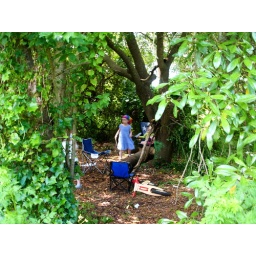
Mary Judah in the kids' forest house